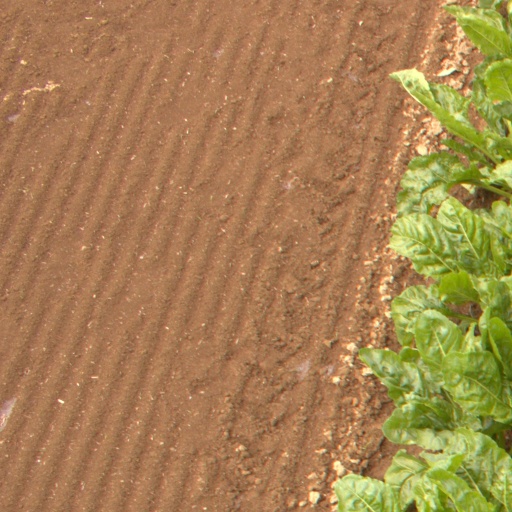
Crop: sugar beet